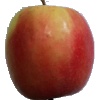
Label: Apple Pink Lady 1